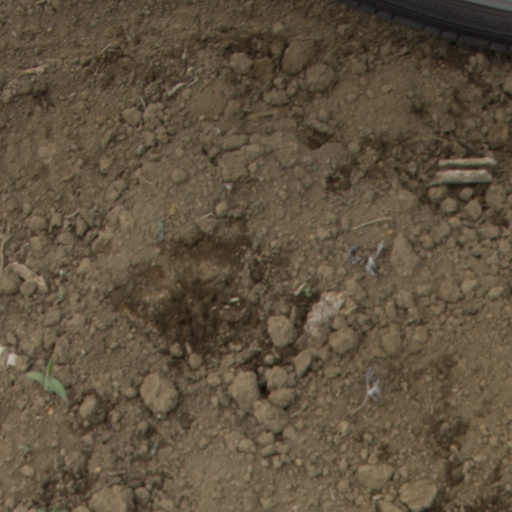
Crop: Jerusalem artichoke